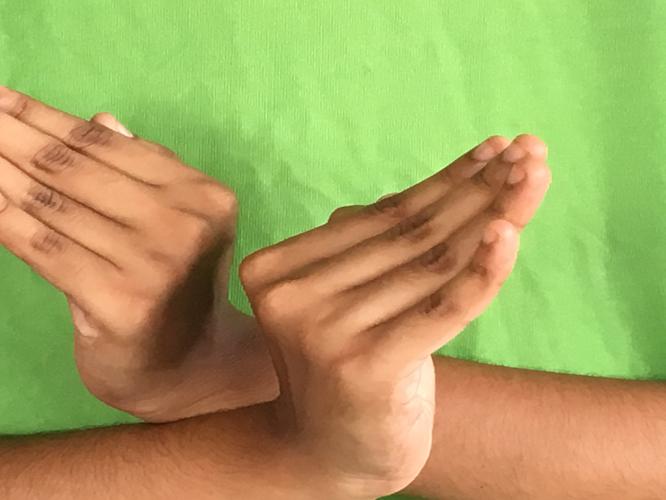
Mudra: Nagabandha
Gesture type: double_hand